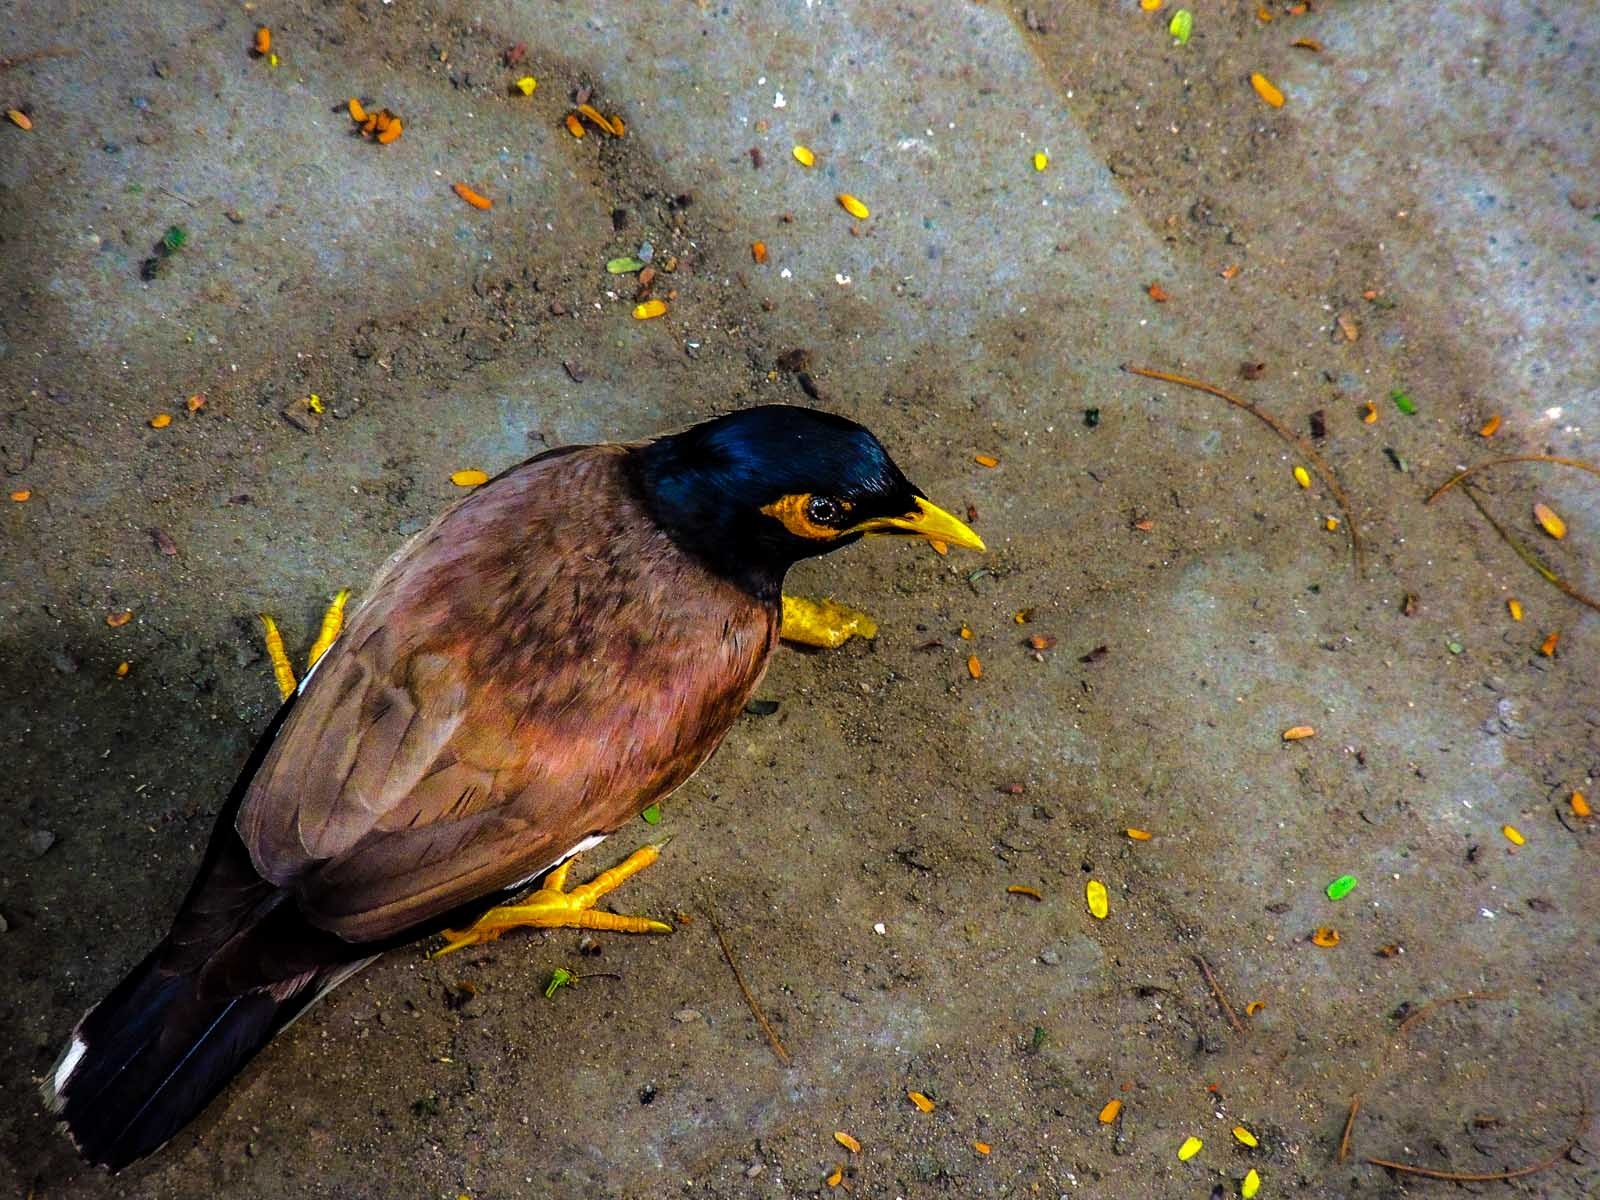
nature, bird, wildlife, beak, yellow, fauna, duck, vertebrate, starling, old world flycatcher, perching bird, myna bird, acridotheres tristis, indian myna, mynah bird, passerine birds, common mynah